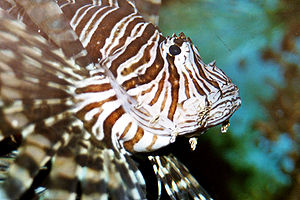
Ulkefisk
Ulkefisk eller Panserkindede fisk er orden inden for dyreriget, der består af fisk. Herunder vises ordenens inddeling.